2005 Turkish Grand Prix

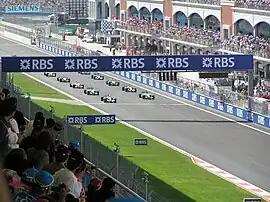
Start of the race

Michael Schumacher and Mark Webber collided on lap 14. The rear suspension of Schumacher's Ferrari was damaged, but after repairs he rejoined the race. Webber's Williams lost the nose cone.